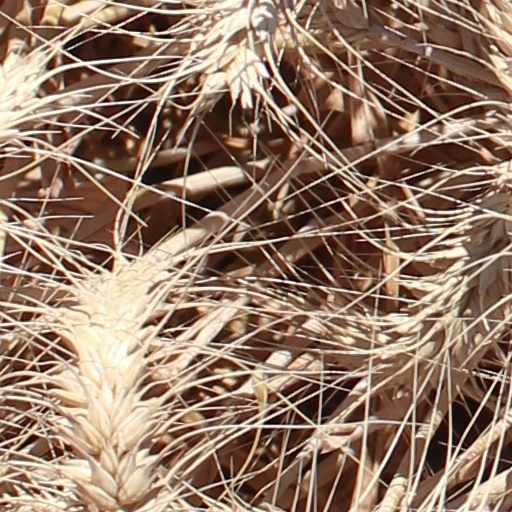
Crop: wheat